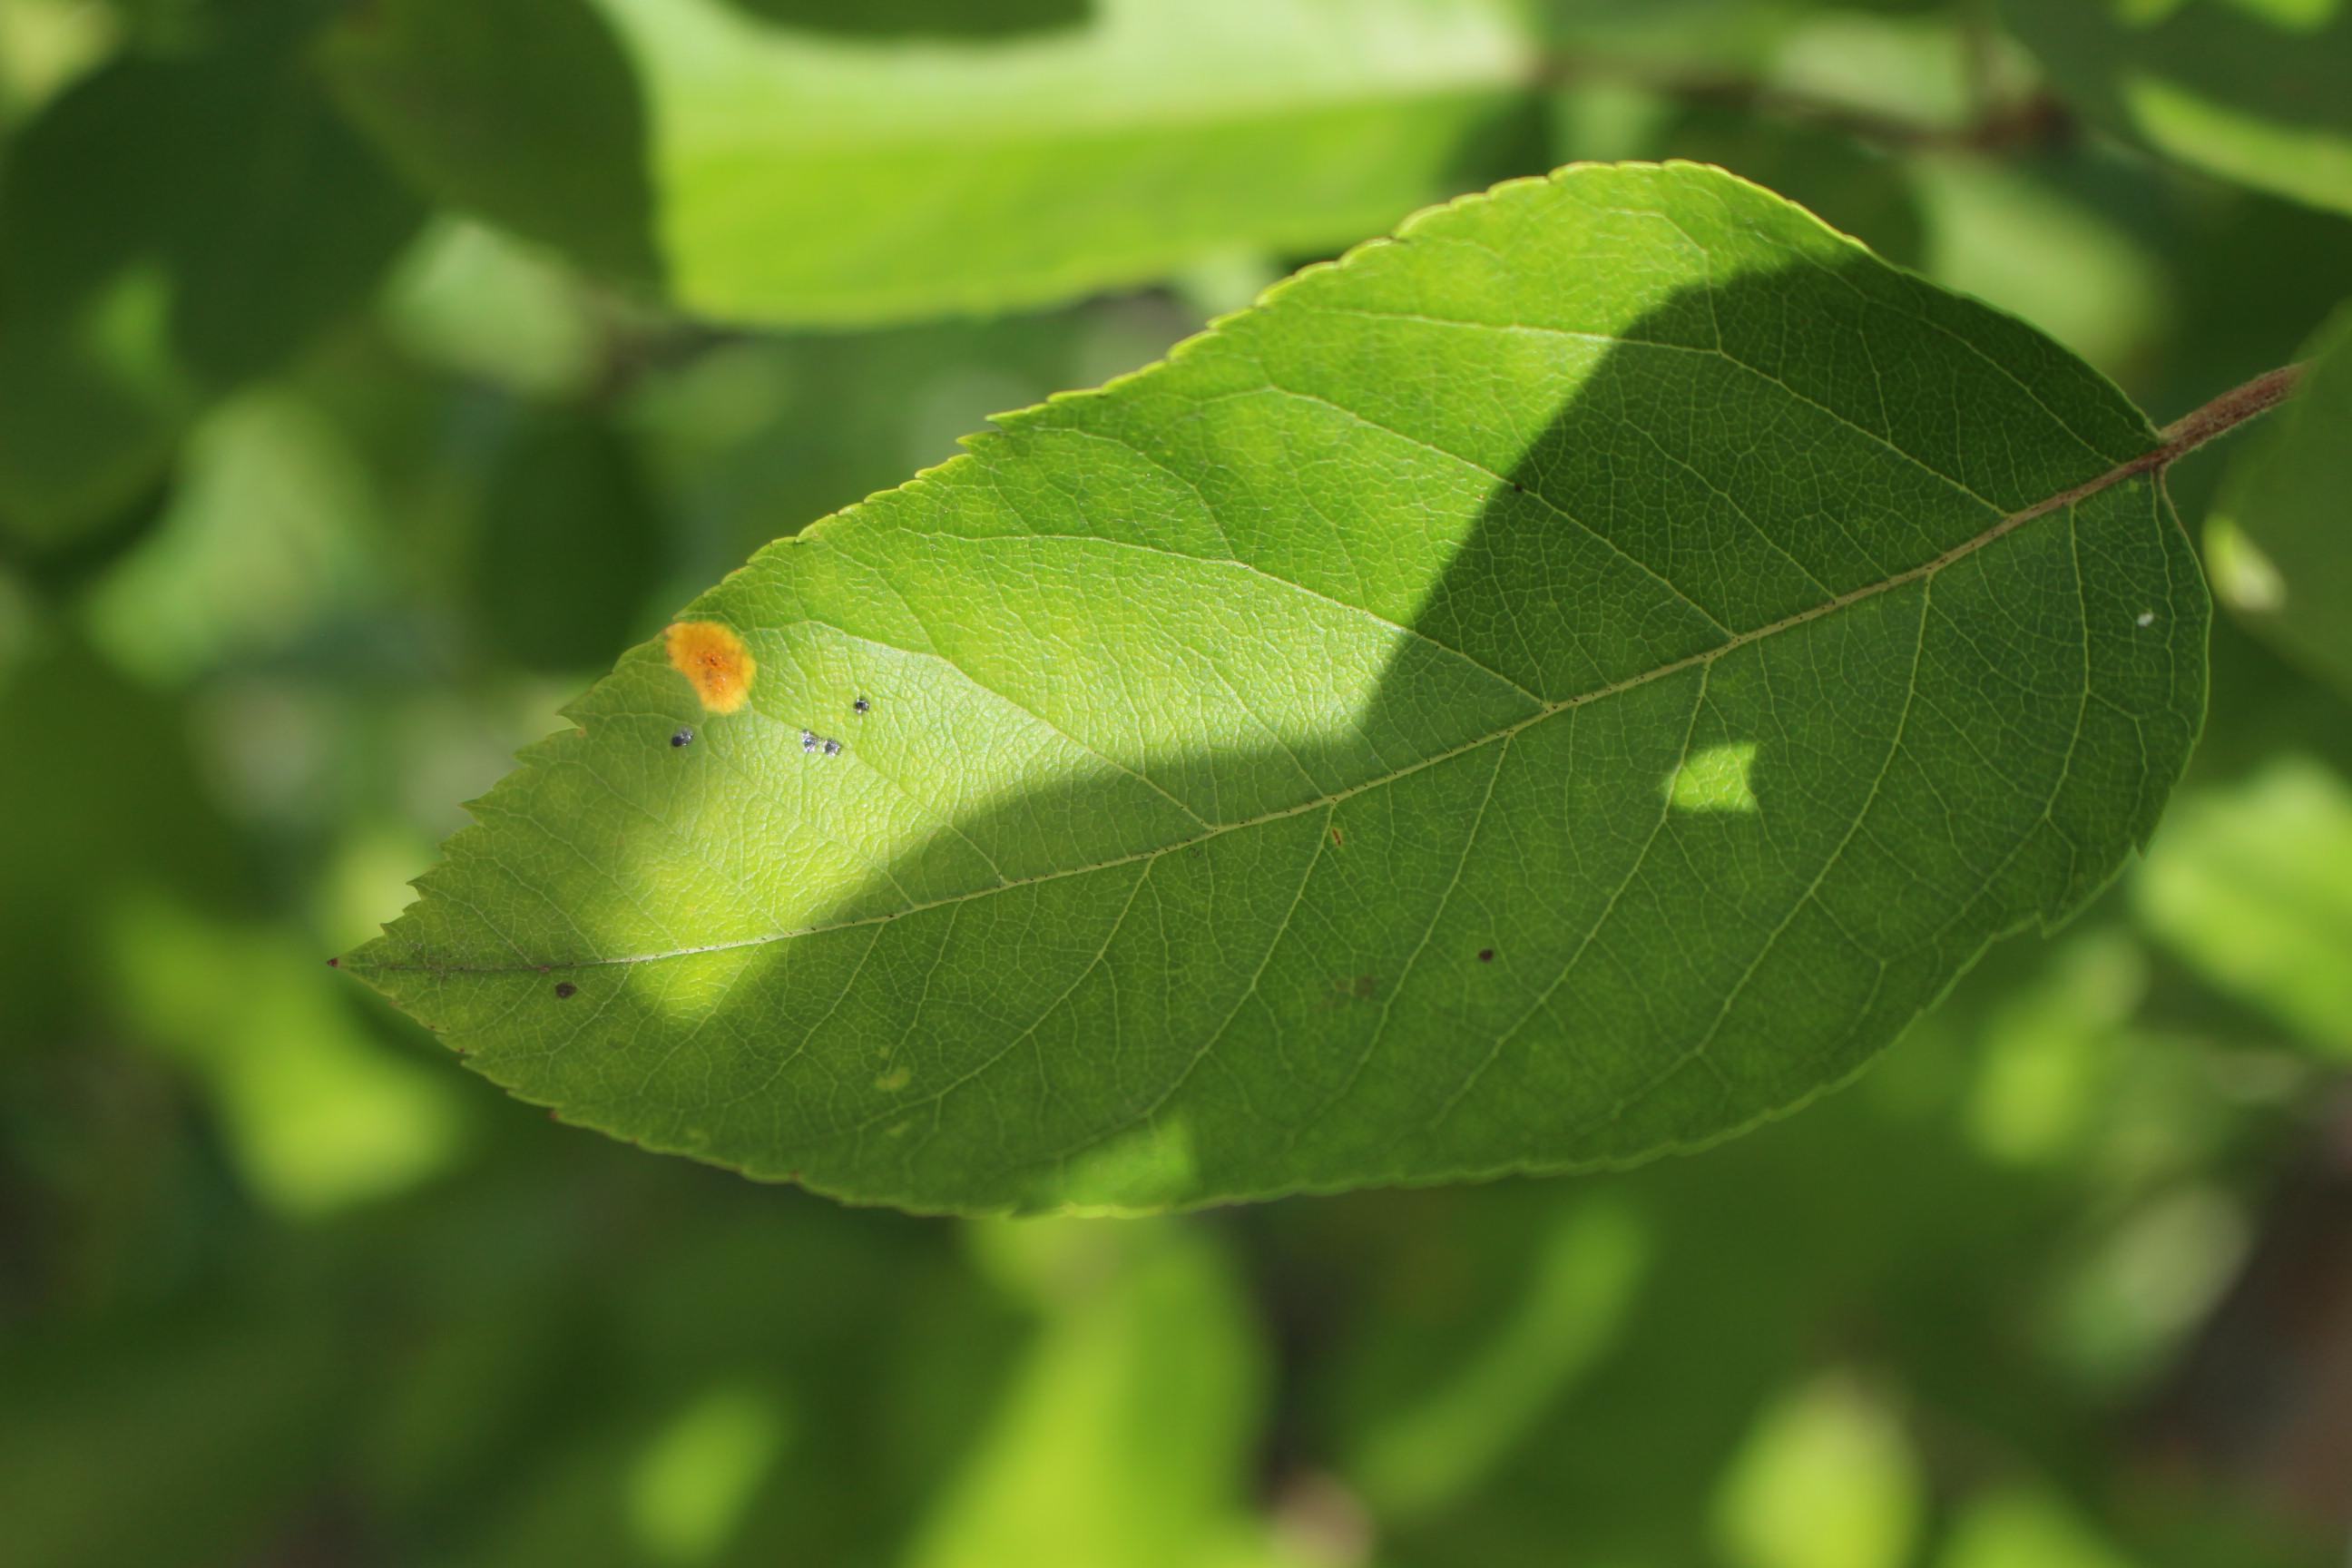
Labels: rust